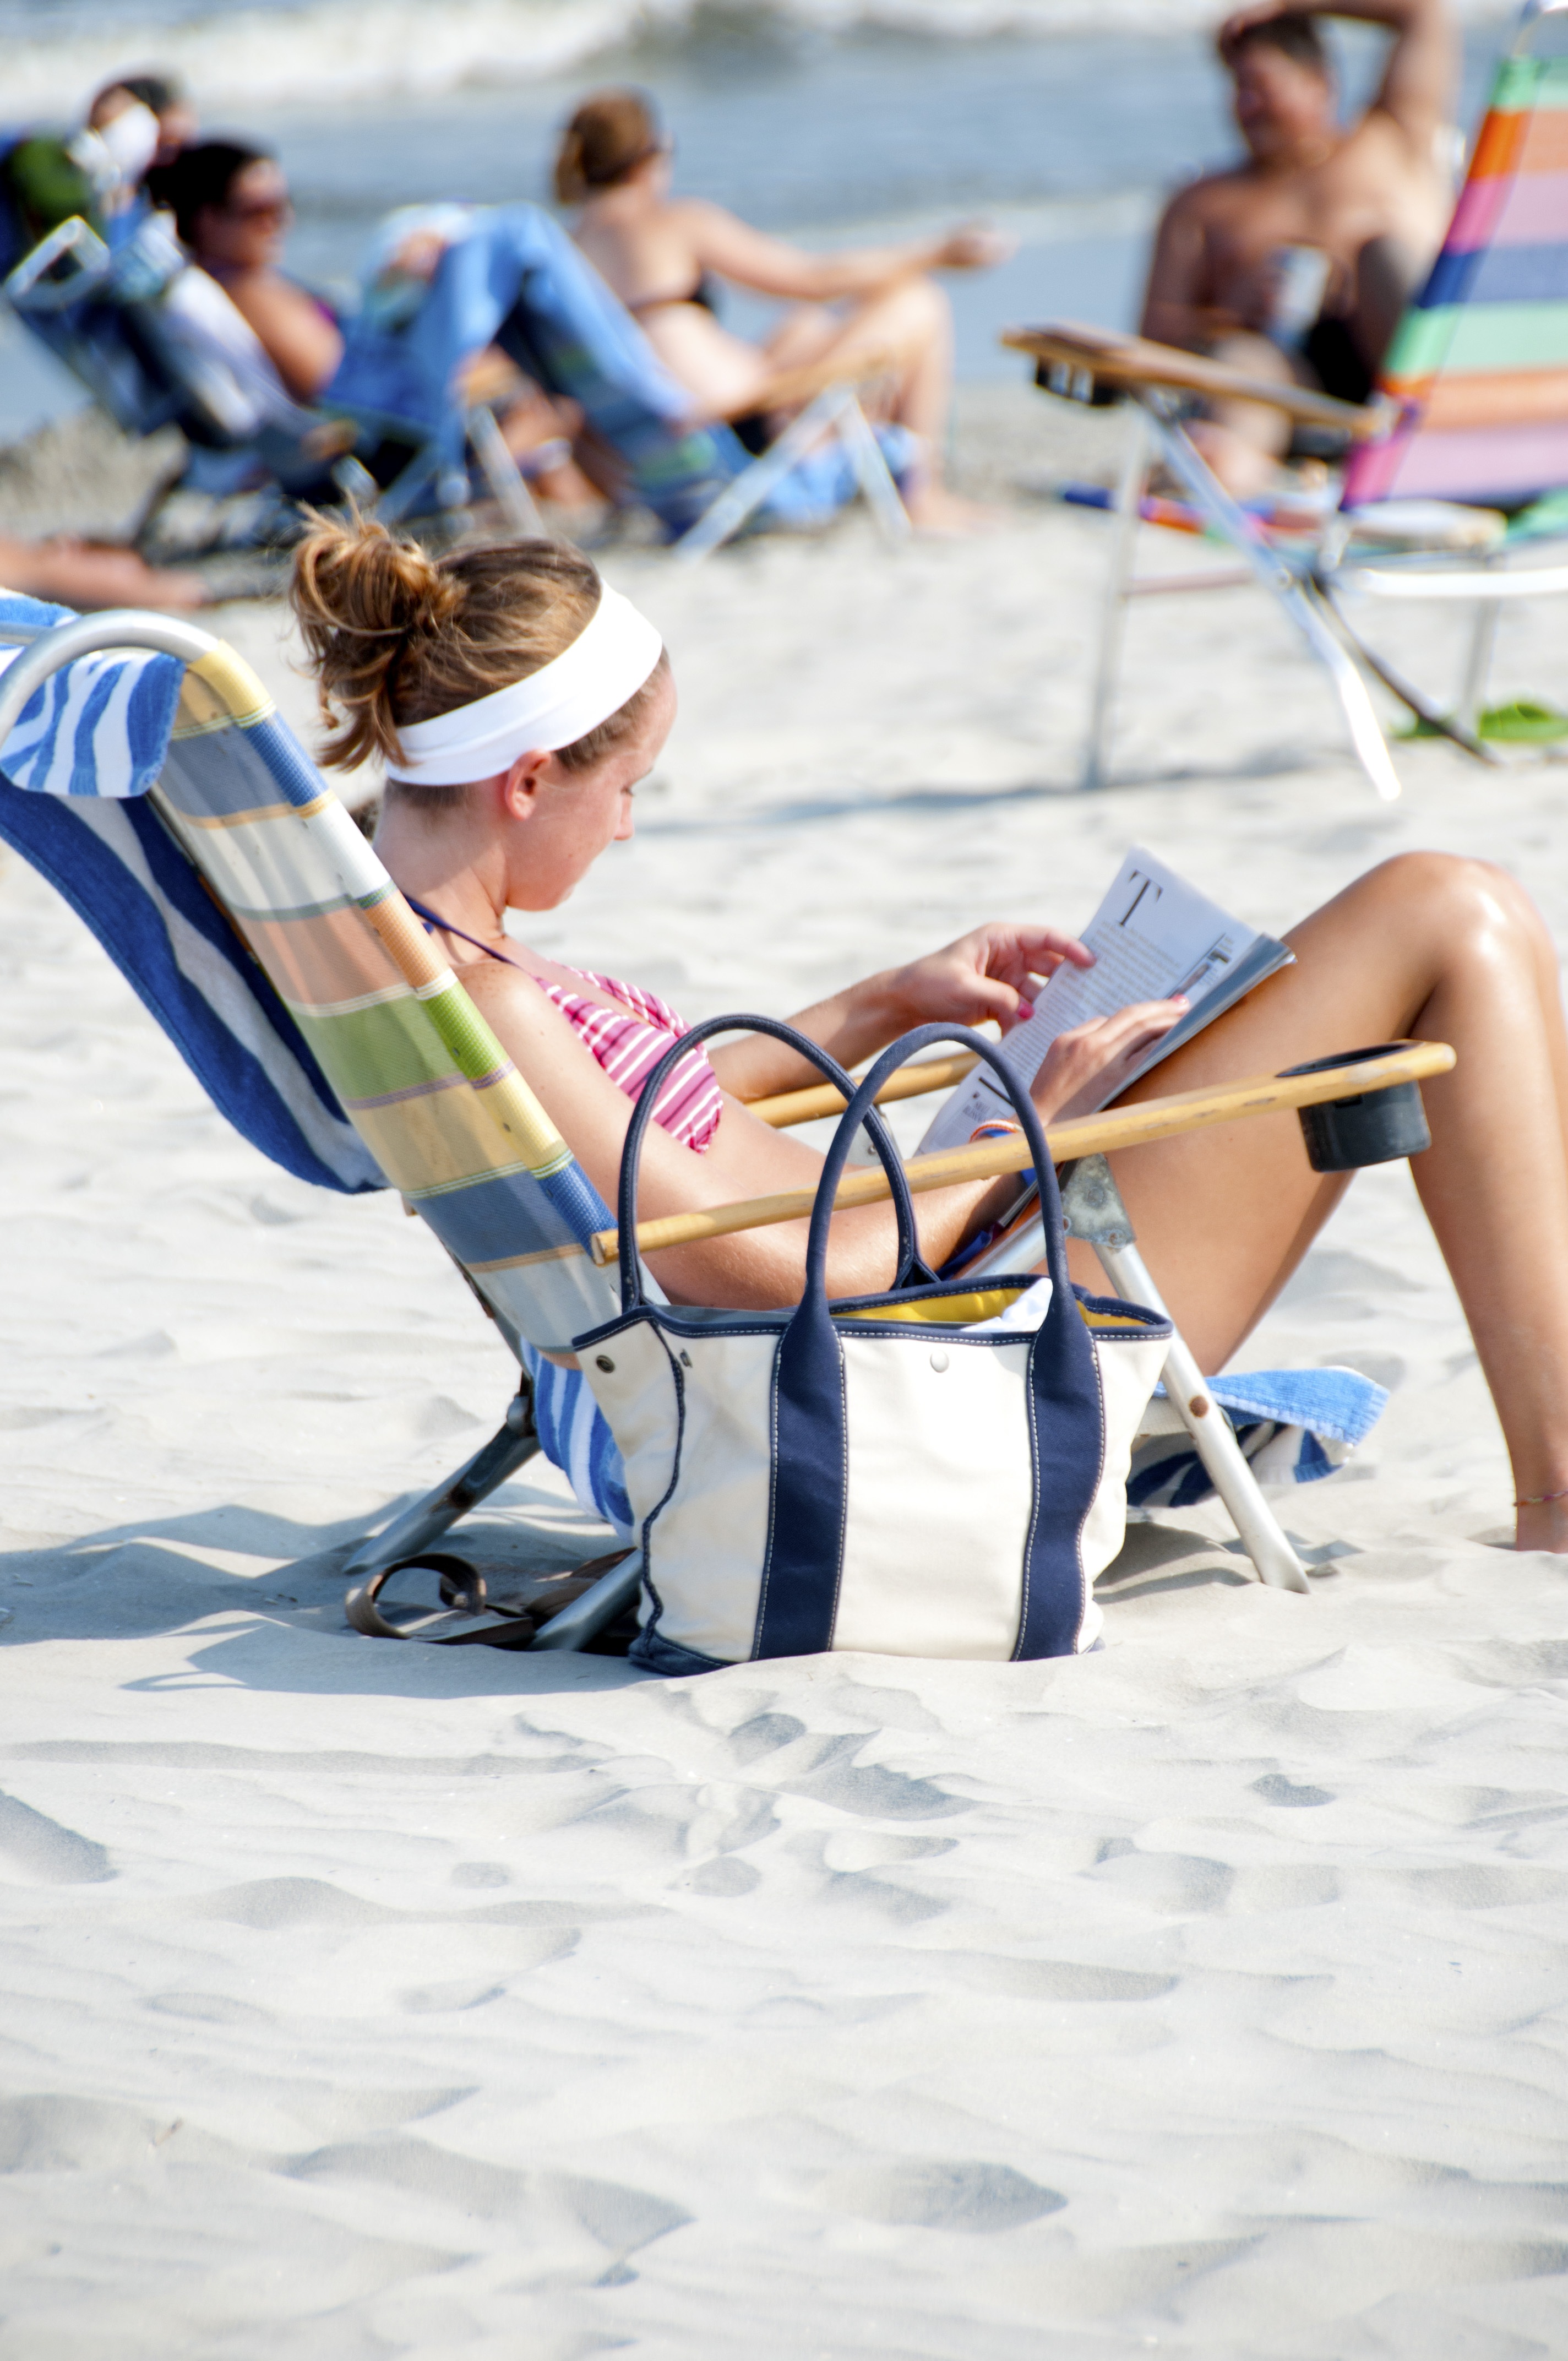
beach, sand, girl, sunshine, woman, play, shore, reading, summer, spring, holiday, bikini, relaxing, happy, resting, satisfied, beach chair, pleased